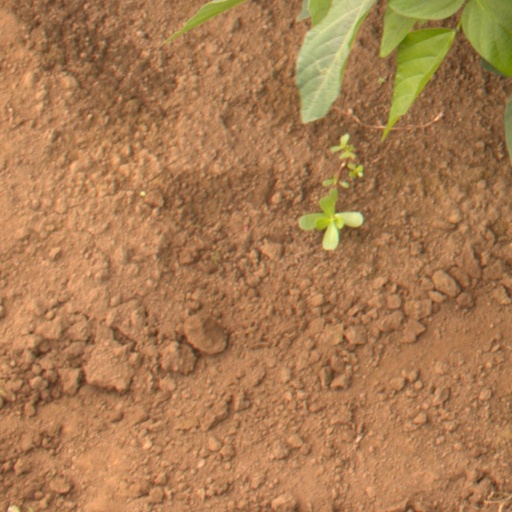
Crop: soybean